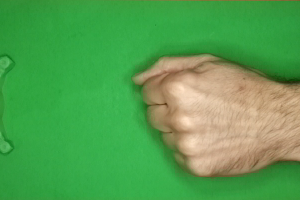
Label: rock